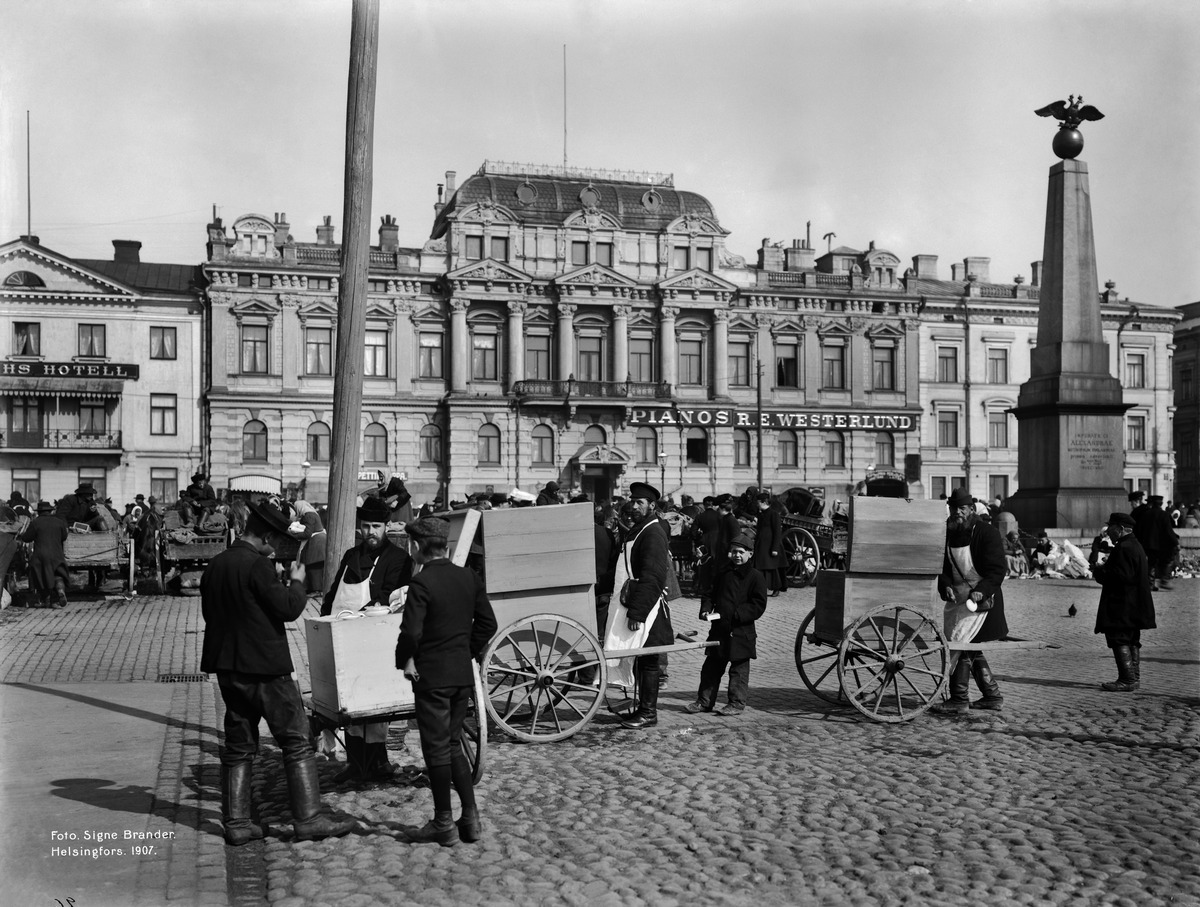
Venäläisiä jäätelökauppiaita Kauppatorilla
sisällön kuvaus: Venäläisiä jäätelökauppiaita Kauppatorilla. Taustalla Keisarinnan kivi ja Pohjoisesplanadi  7. mustavalkoinen
Kuvaaja: Brander, Signe, valokuvaaja
Ajankohta: kuvausaika 1907
Paikka: Suomi, Uusimaa, Helsinki, Kaartinkaupunki Helsinki, Pohjoisesplanadi  7
Aiheet: mainonta, hotellit, venäläiset, venäläisyys, kauppa, ammatit, kauppiaat, katukauppa, työvaatteet, miehet, maitovalmisteet jäätelö, kuljetusvälineet kärryt